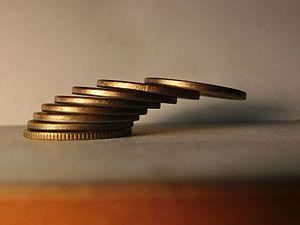
En statique, le problème d'empilage de blocs est une devinette concernant l'empilage possible de blocs sur le bord d'une table. Au lieu d'empilements de blocs, on rencontre aussi des étalements de cartes à jeux.